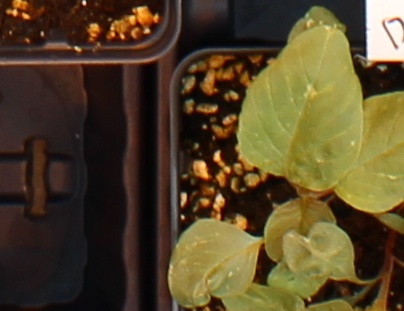
Label: Redroot Pigweed